Chamarel

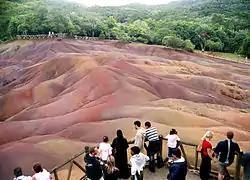
Seven Coloured Earths, a heap of Earth's crust showing seven colours

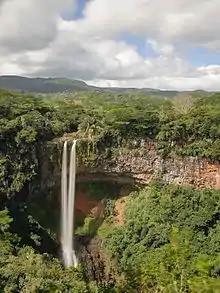
Chamarel Falls

One of the notable places of interest is the Coloured Earths, which is about to the south west of the town. Coloured Earths is a phenomenon resulting from colour variations due to cooling of molten rock. The lava formations are estimated to be of 3.5 to 7 million years in age. These are heaps of exposed Earth's crust which show up in seven colours when sunlight falls on them. Viewing them in the morning hours when sunlight and the dew mingle bring out the best of its colours. A closer view is better than the views from the timber platforms and walkways erected for the purpose. The colour earth phenomenon is located downstream of the water fall on the Black River valley where the land is barren and plain which measures about with hardly any vegetation. It gives the appearance of furrows in rows, as colors are observed in horizontal ridges known as "Les Cotes de Melon" ("The Melon's Slices"). An examination of the ground condition where the colours of different shades, varying from "yellow and yellowish brown to bright red, purple, and coal black" indicates about forty hues. The samples collected from this area have been subject to chemical analysis which reveal that the formation consists of cohesive formation of ferruginous clays without any organic matter, and devoid or with least presence of any principal elements of soil fertility. There is hardly any nitrogen but traces of lime, potash and phosphoric acid have been noted. However, the dominant percentage is of iron and alumina.